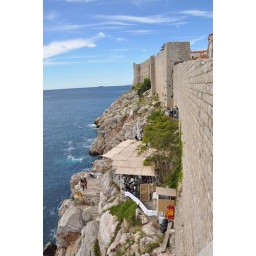
A bar under the city wall